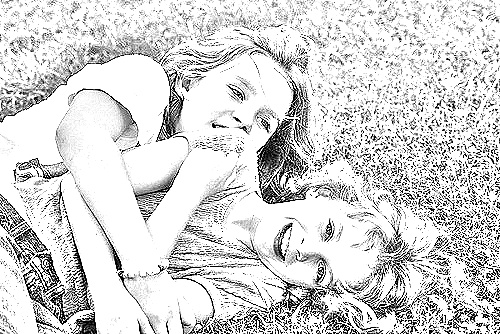
Portrait style: Sketch Portrait